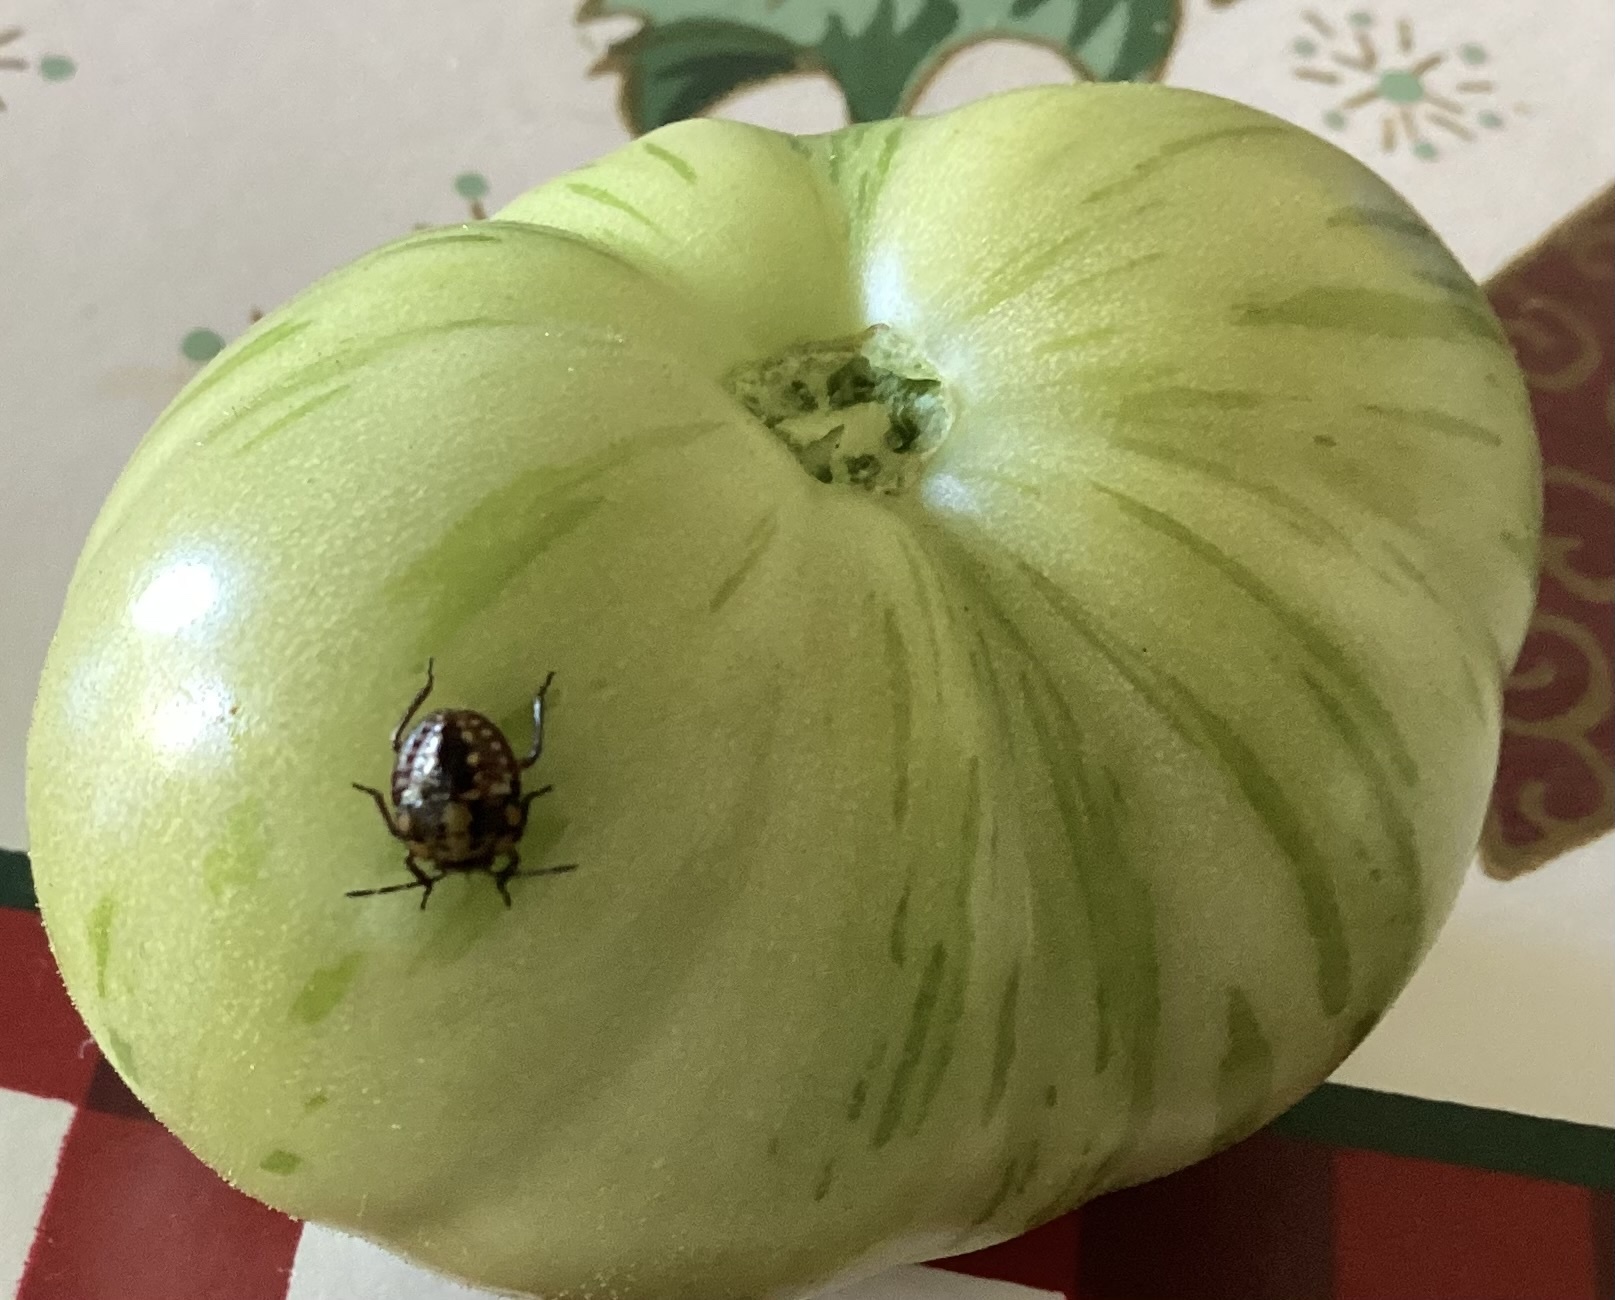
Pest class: stink_bug